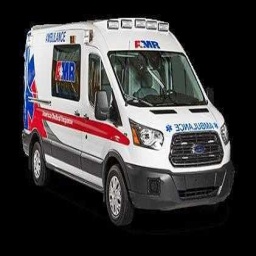
Label: ambulance